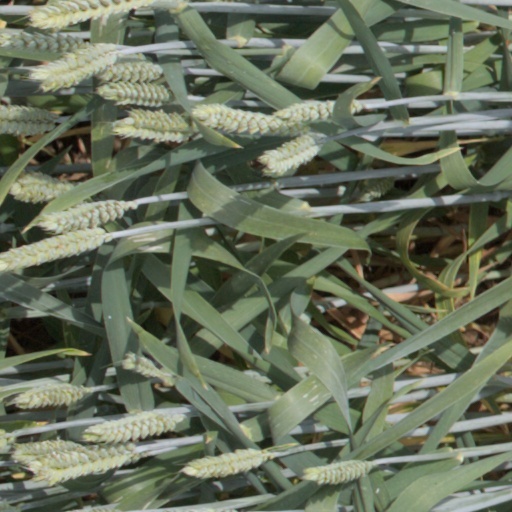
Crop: wheat